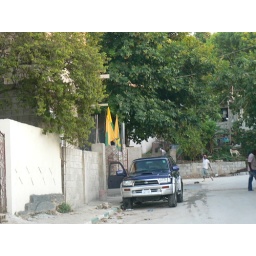
road in front of the house (left) with our car.